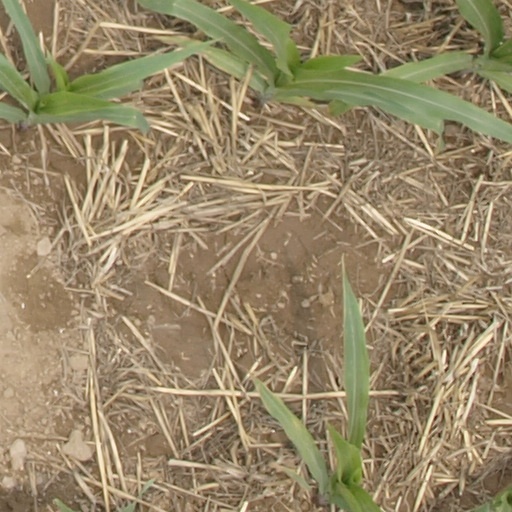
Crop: maize; corn